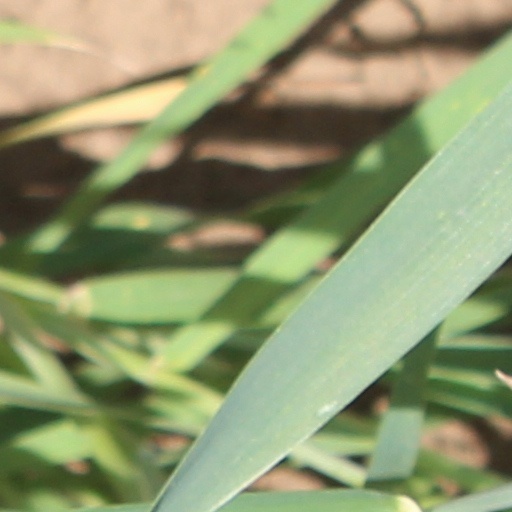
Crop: wheat